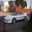
Label: automobile